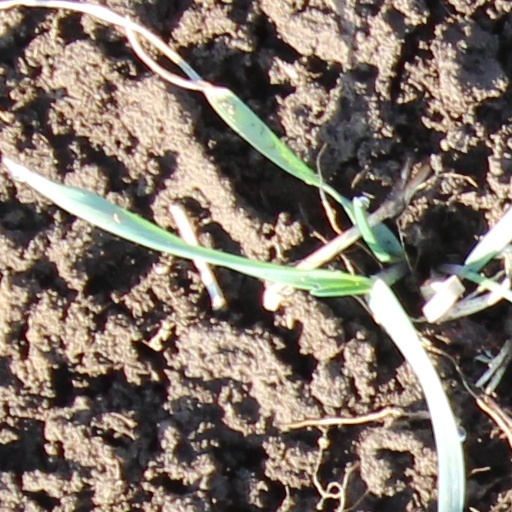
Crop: wheat